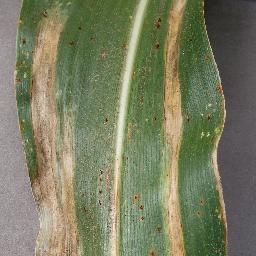
Label: Corn_(Maize)___Northern_Leaf_Blight